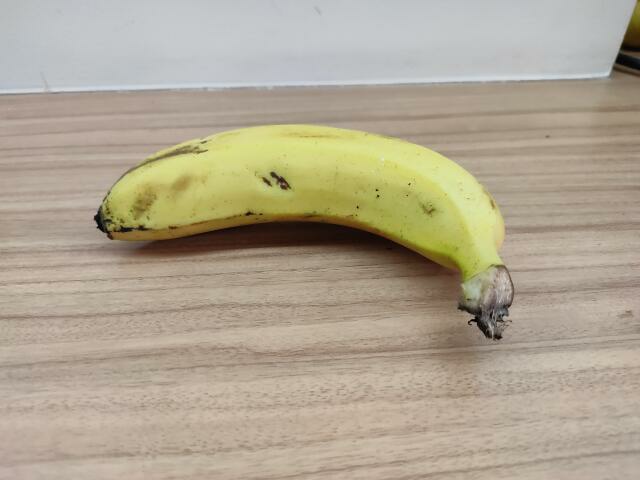
Label: Ripe_Banana